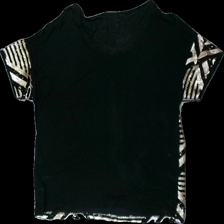
View: back
Type: T-shirt
Category: Ladies
Brand: Not in the list
Brand text on label: vero moda
Colors: Black, Beige
Material: 100% viscose
Pattern: Glitter
Cut: Regular
Size: L
Season: All
Damage location: top center
Damage 2 location: top right
Price range: 50-100
Recommended usage: Reuse
Description: svart t-shirt med glitter/paljetter på hela framsidan